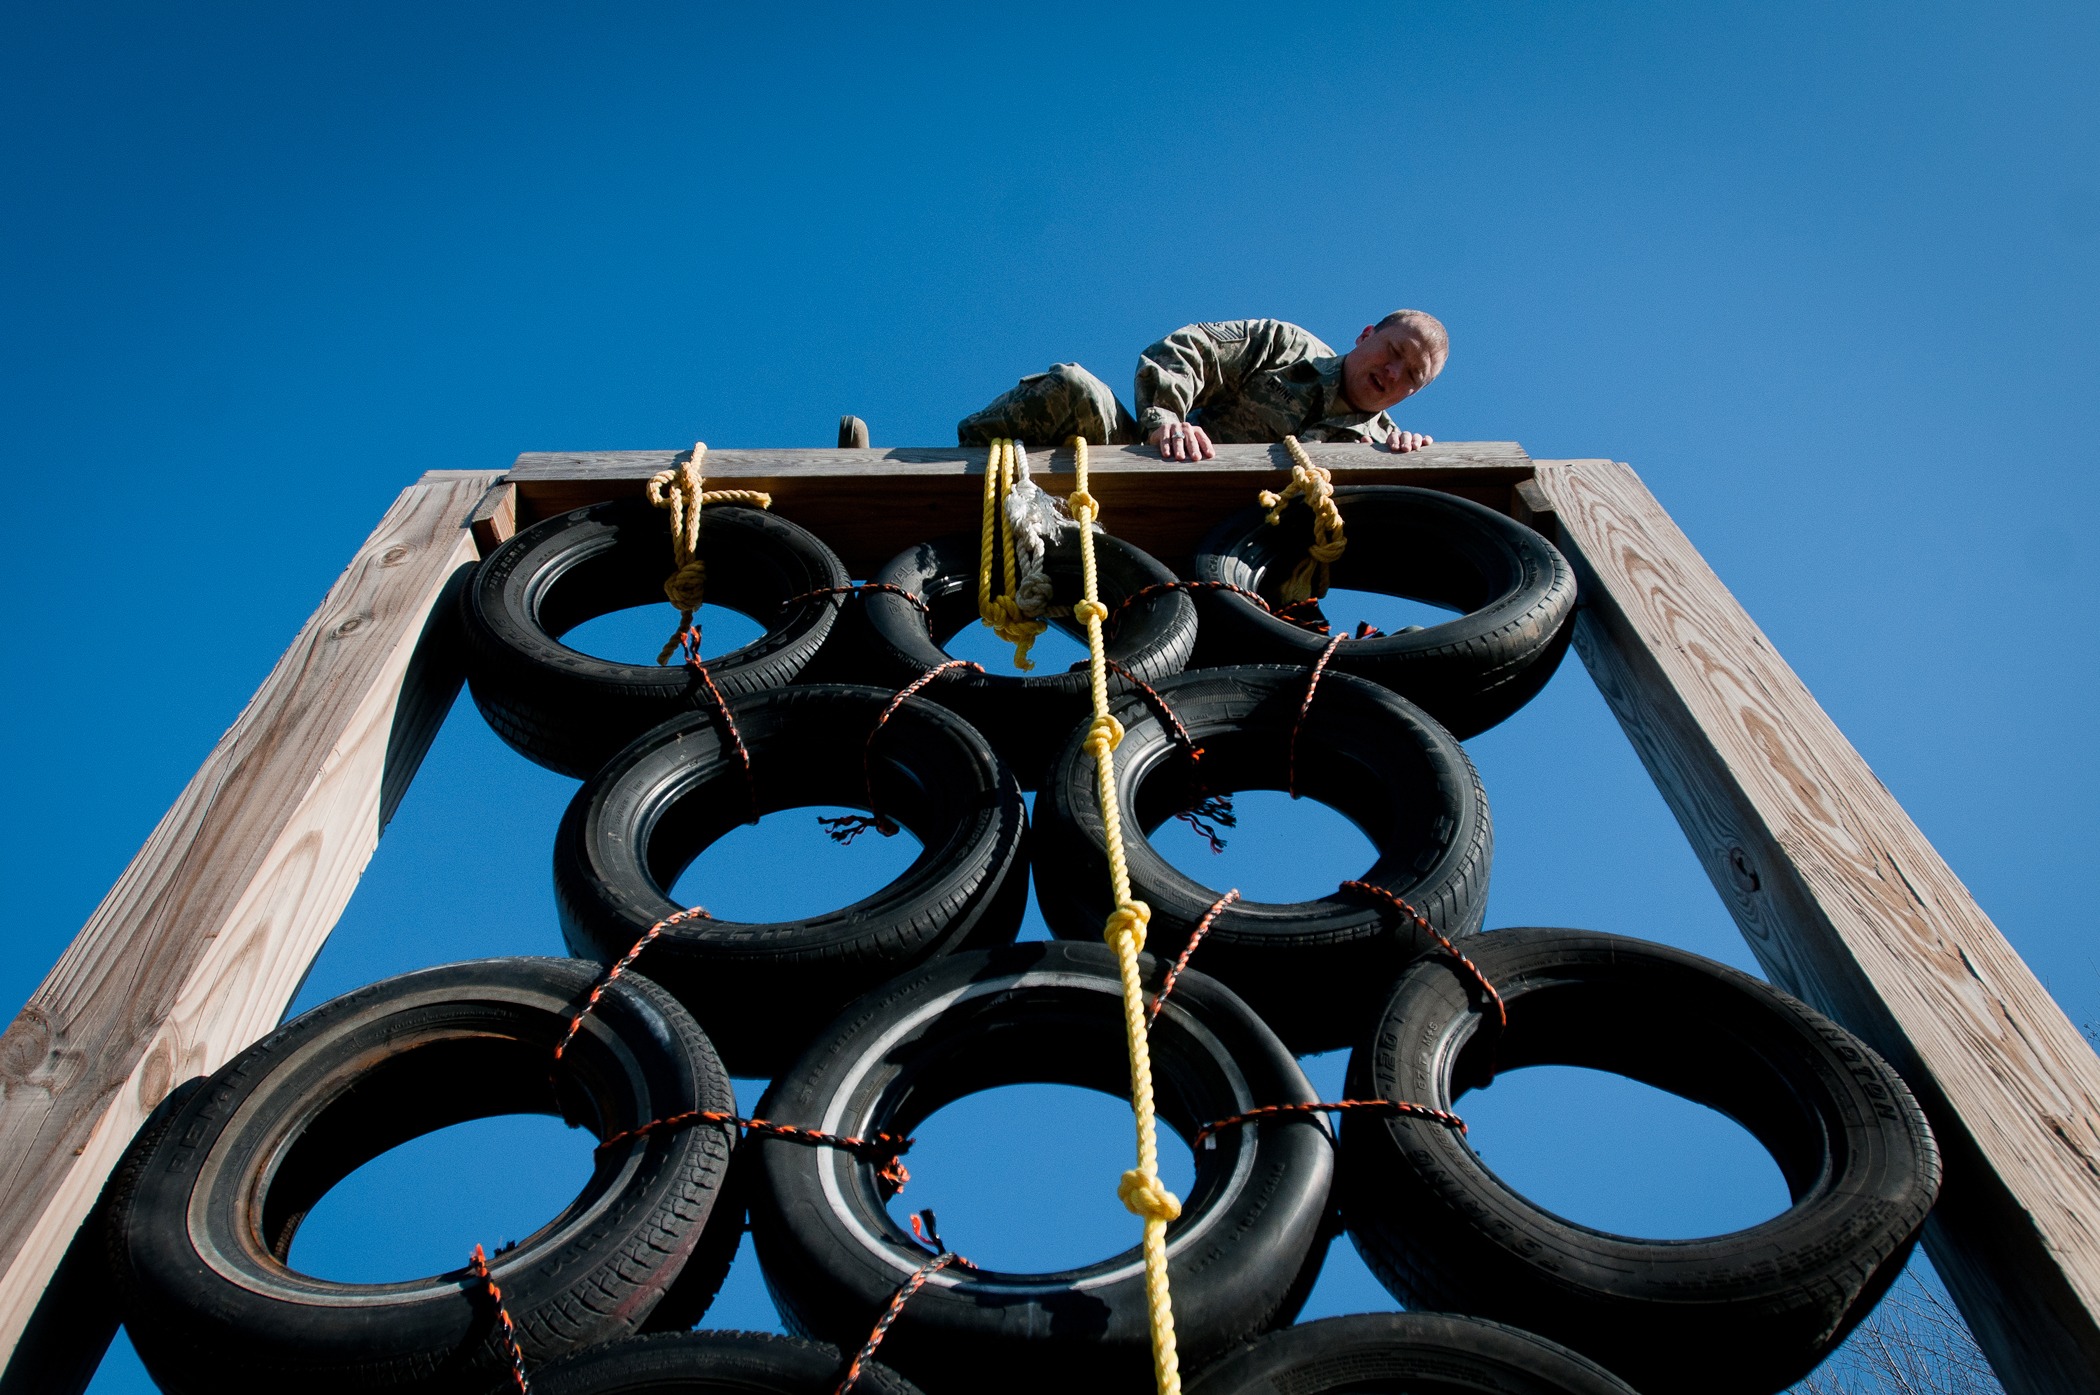
man, nature, rope, light, sky, wheel, color, training, blue, climbing, exercise, lighting, circle, outside, clouds, tires, shape, obstacle, kentucky, louisville, wood frame, obstacle course